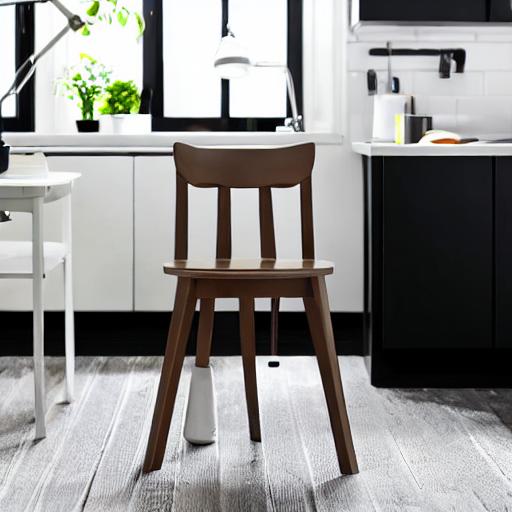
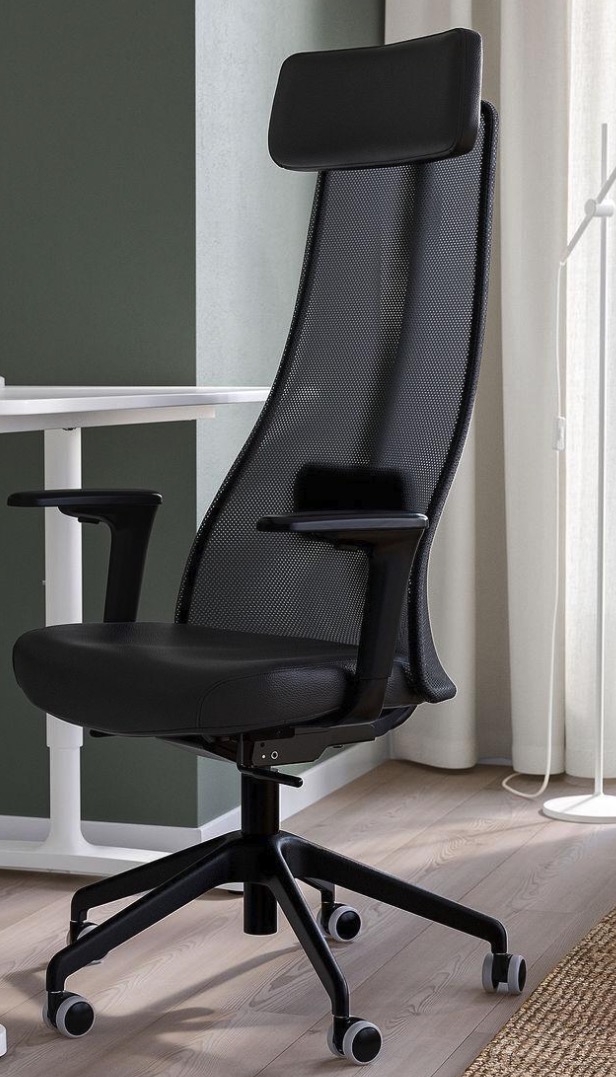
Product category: items_chair
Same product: no